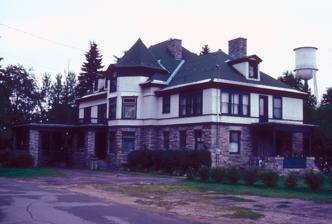
Building: Gould Mansion Complex
Country: United States of America
Year built: 1902
Historic house in New York, United States United States historic place Gould Mansion Complex U.S. National Register of Historic Places U.S. Historic district Show map of New York Show map of the United States Location Main St., Lyons Falls, New York Coordinates 43°37′5″N 75°21′38″W / 43.61806°N 75.36056°W / 43.61806; -75.36056 Area 0.5 acres (0.20 ha) Built 1902 Architect Fuller & Pitcher Architectural style Romanesque NRHP reference No. 78001857 Added to NRHP April 19, 1978 Gould Mansion Complex is a historic home and national historic district located at Lyons Falls in Lewis County, New York . The district includes three contributing structures: the main house, carriage house and barn, and office building that served as headquarters for the Gould Paper Company. It was listed on the National Register of Historic Places in 1978. References